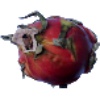
Label: Pitahaya Red 1